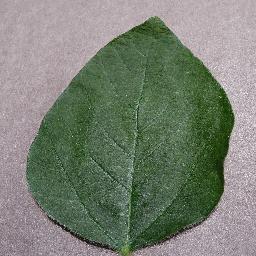
Label: Soybean___healthy